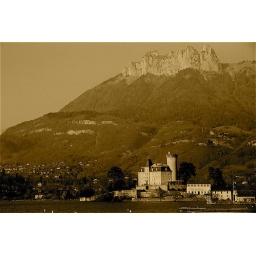
A castle along a lake in Annecy.